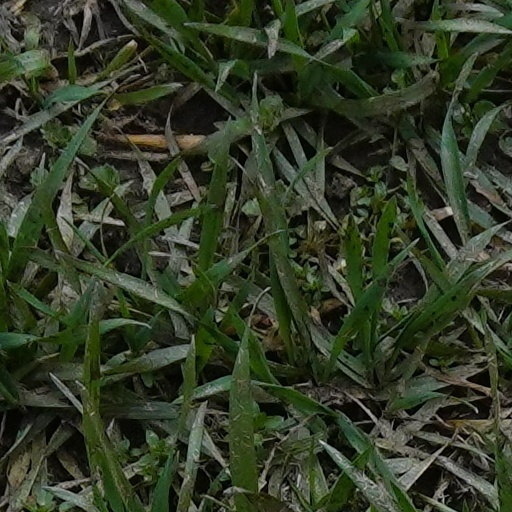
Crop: wheat